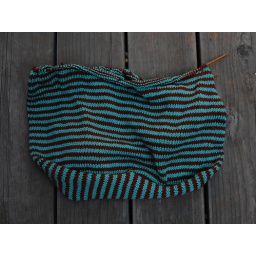
medano beach bag in mercerized cotton. perfect commute knitting!